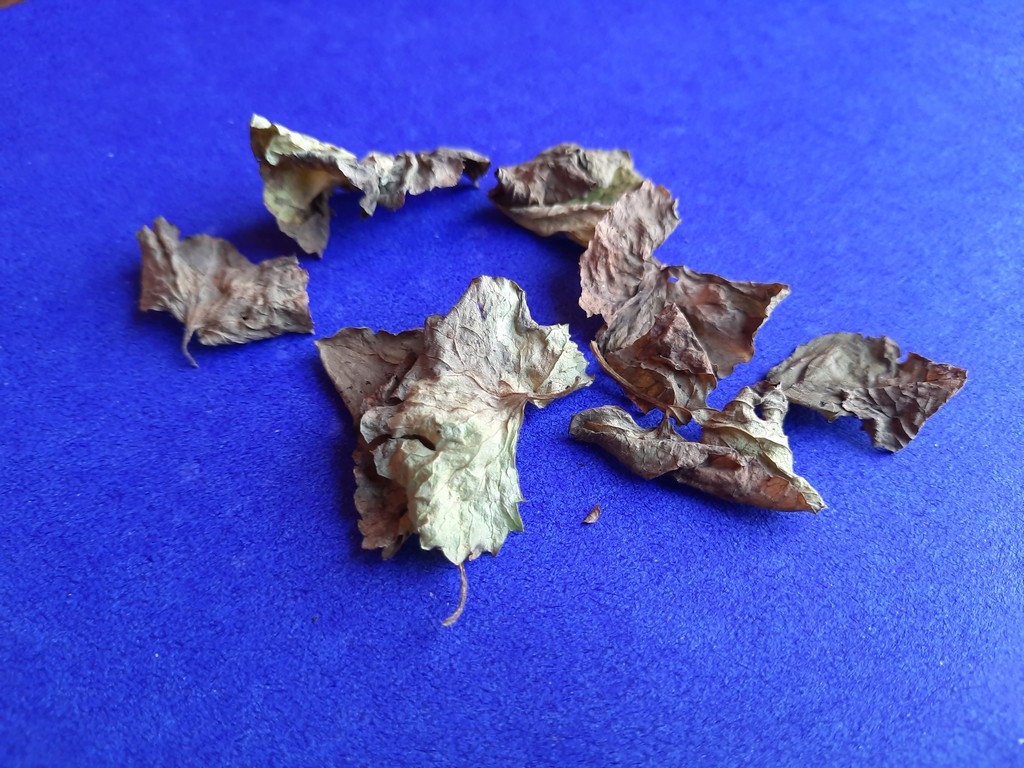
Label: Dried